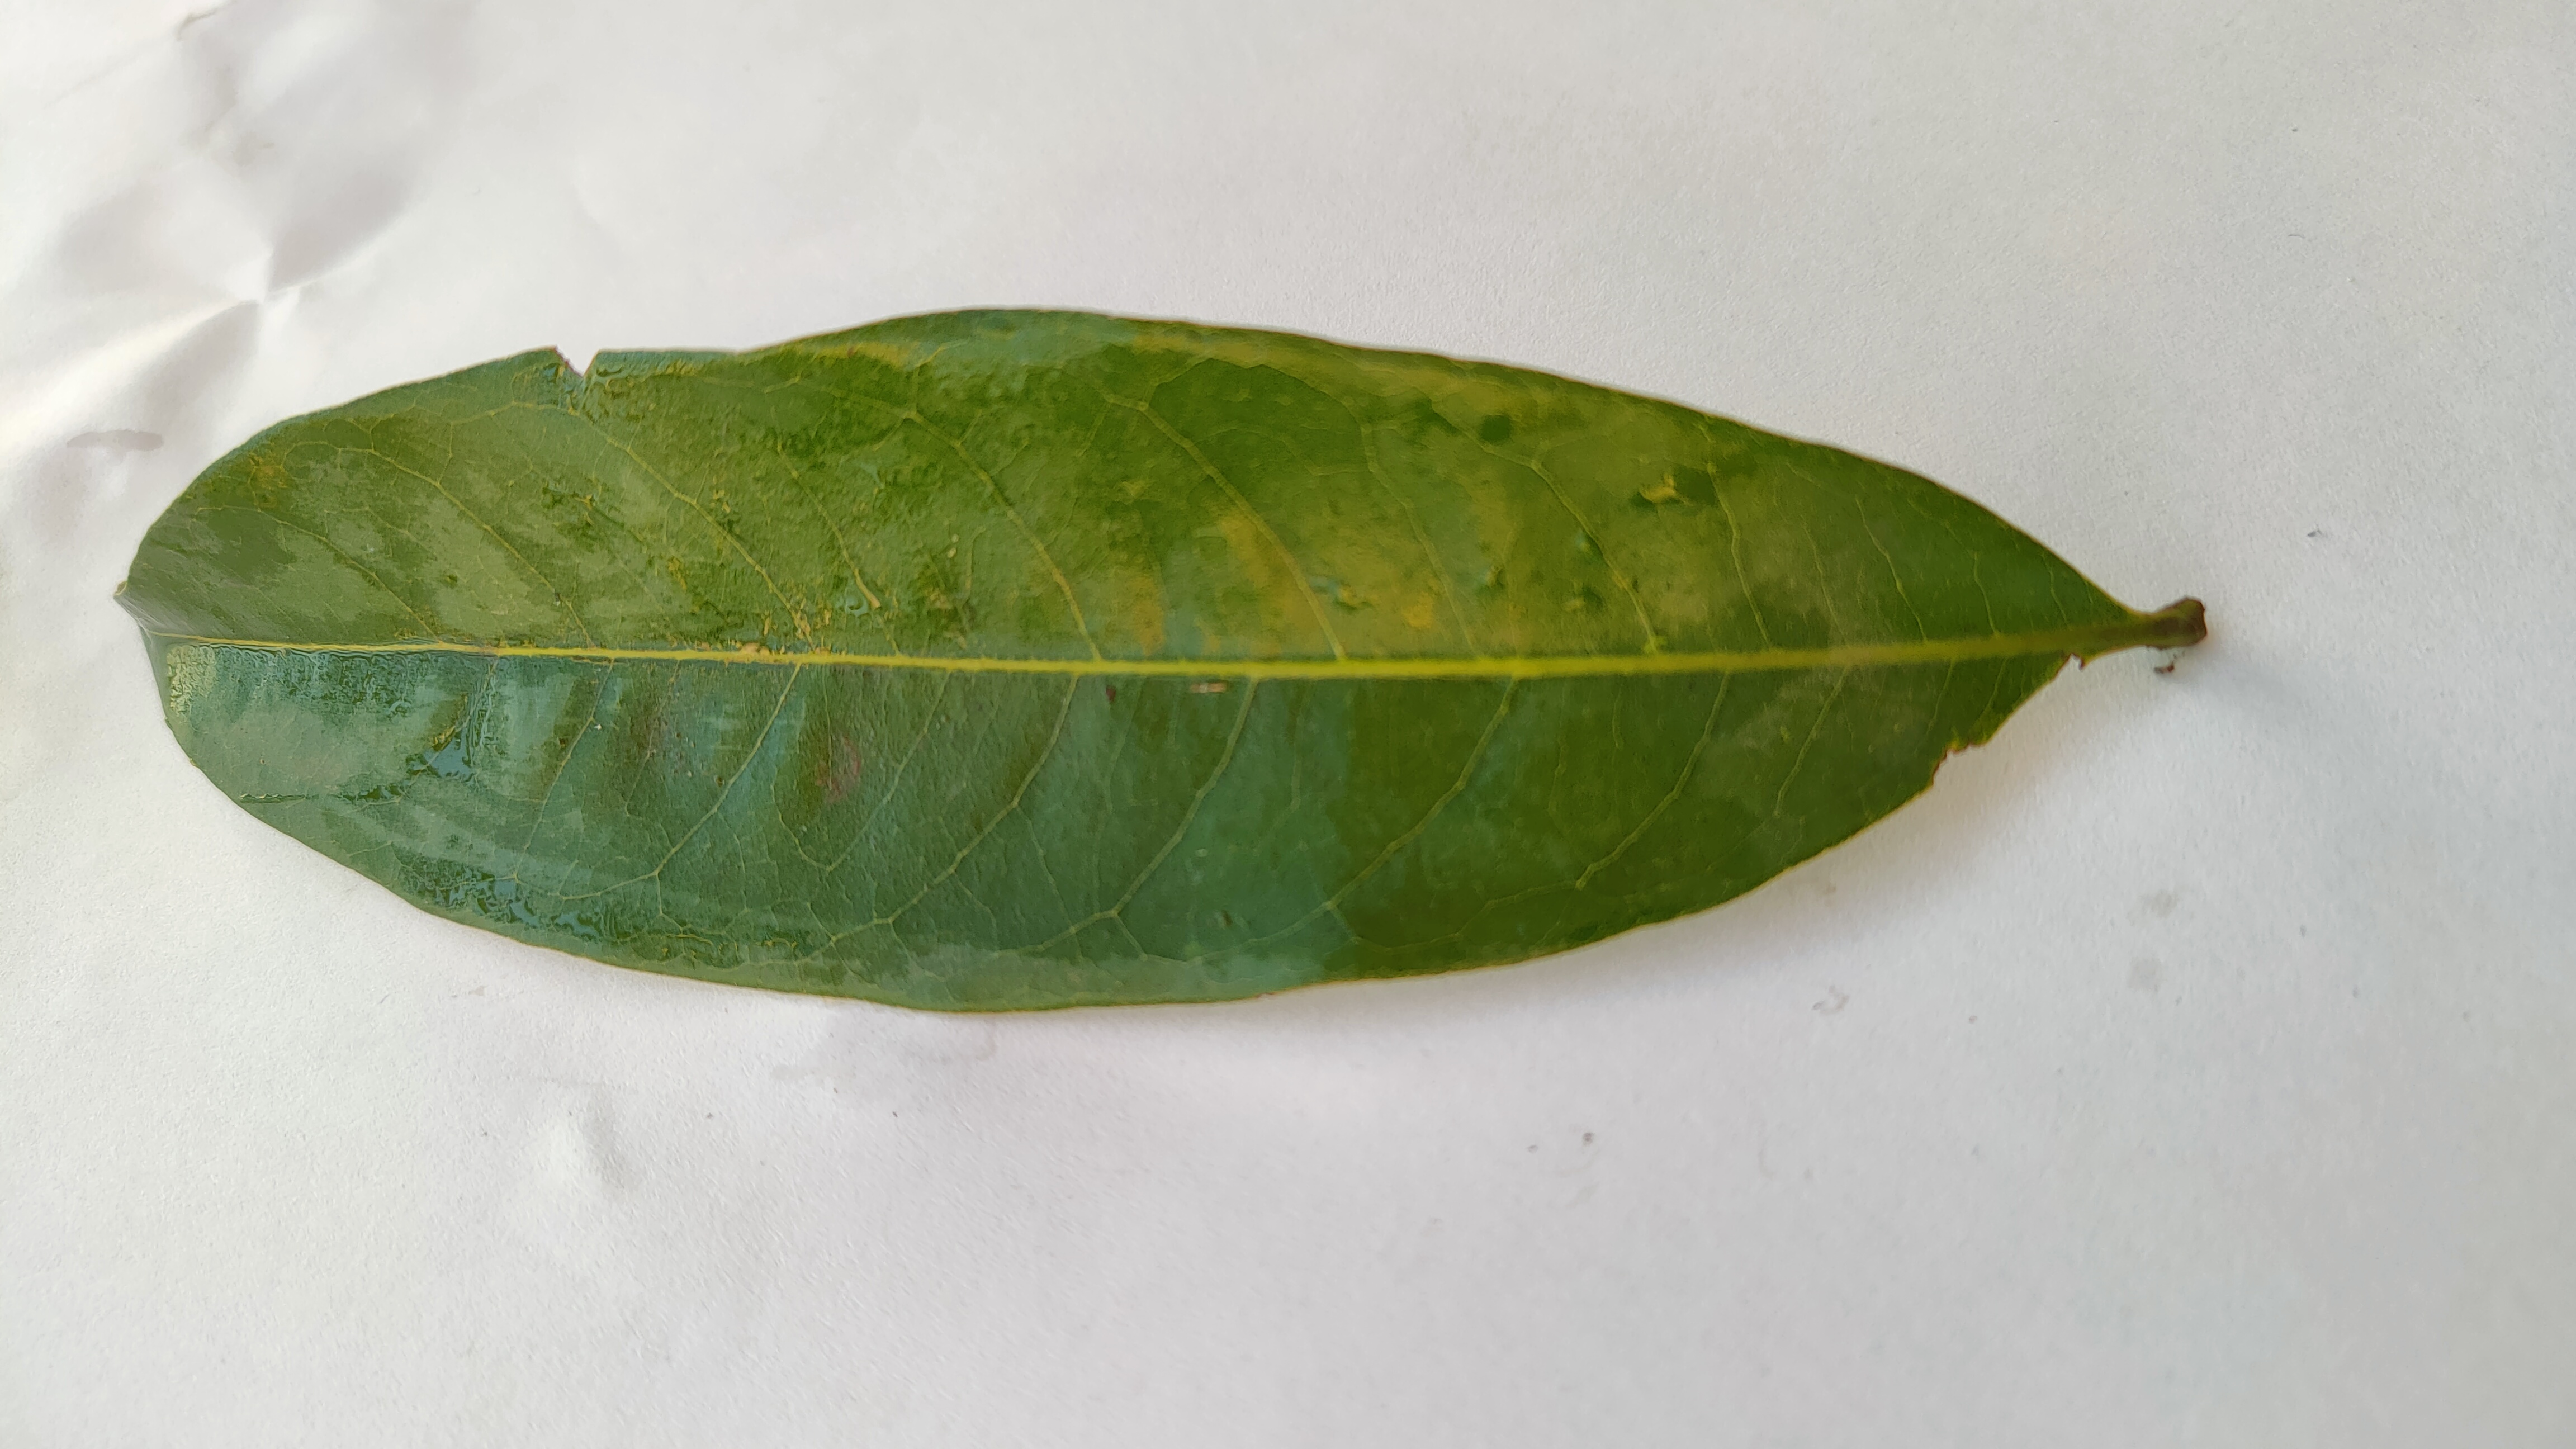
Leaf variety: Lychee